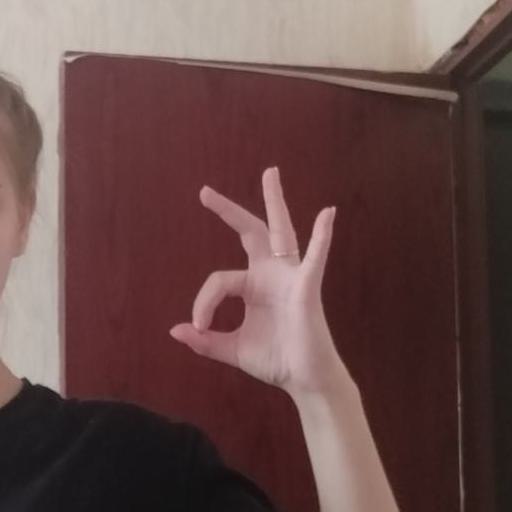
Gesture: ok